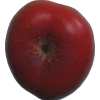
Label: nectarine_flat